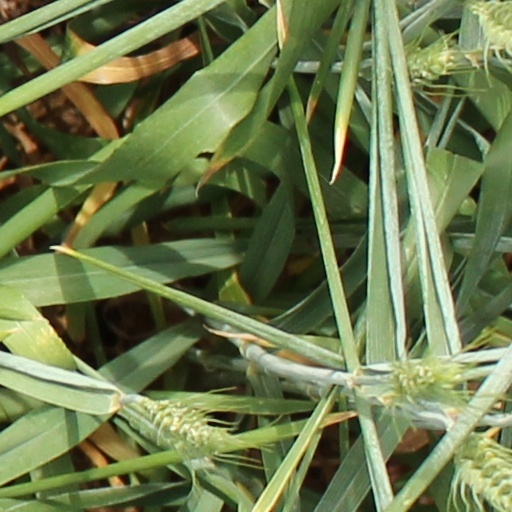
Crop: wheat